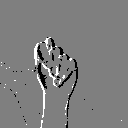
ASL letter: t